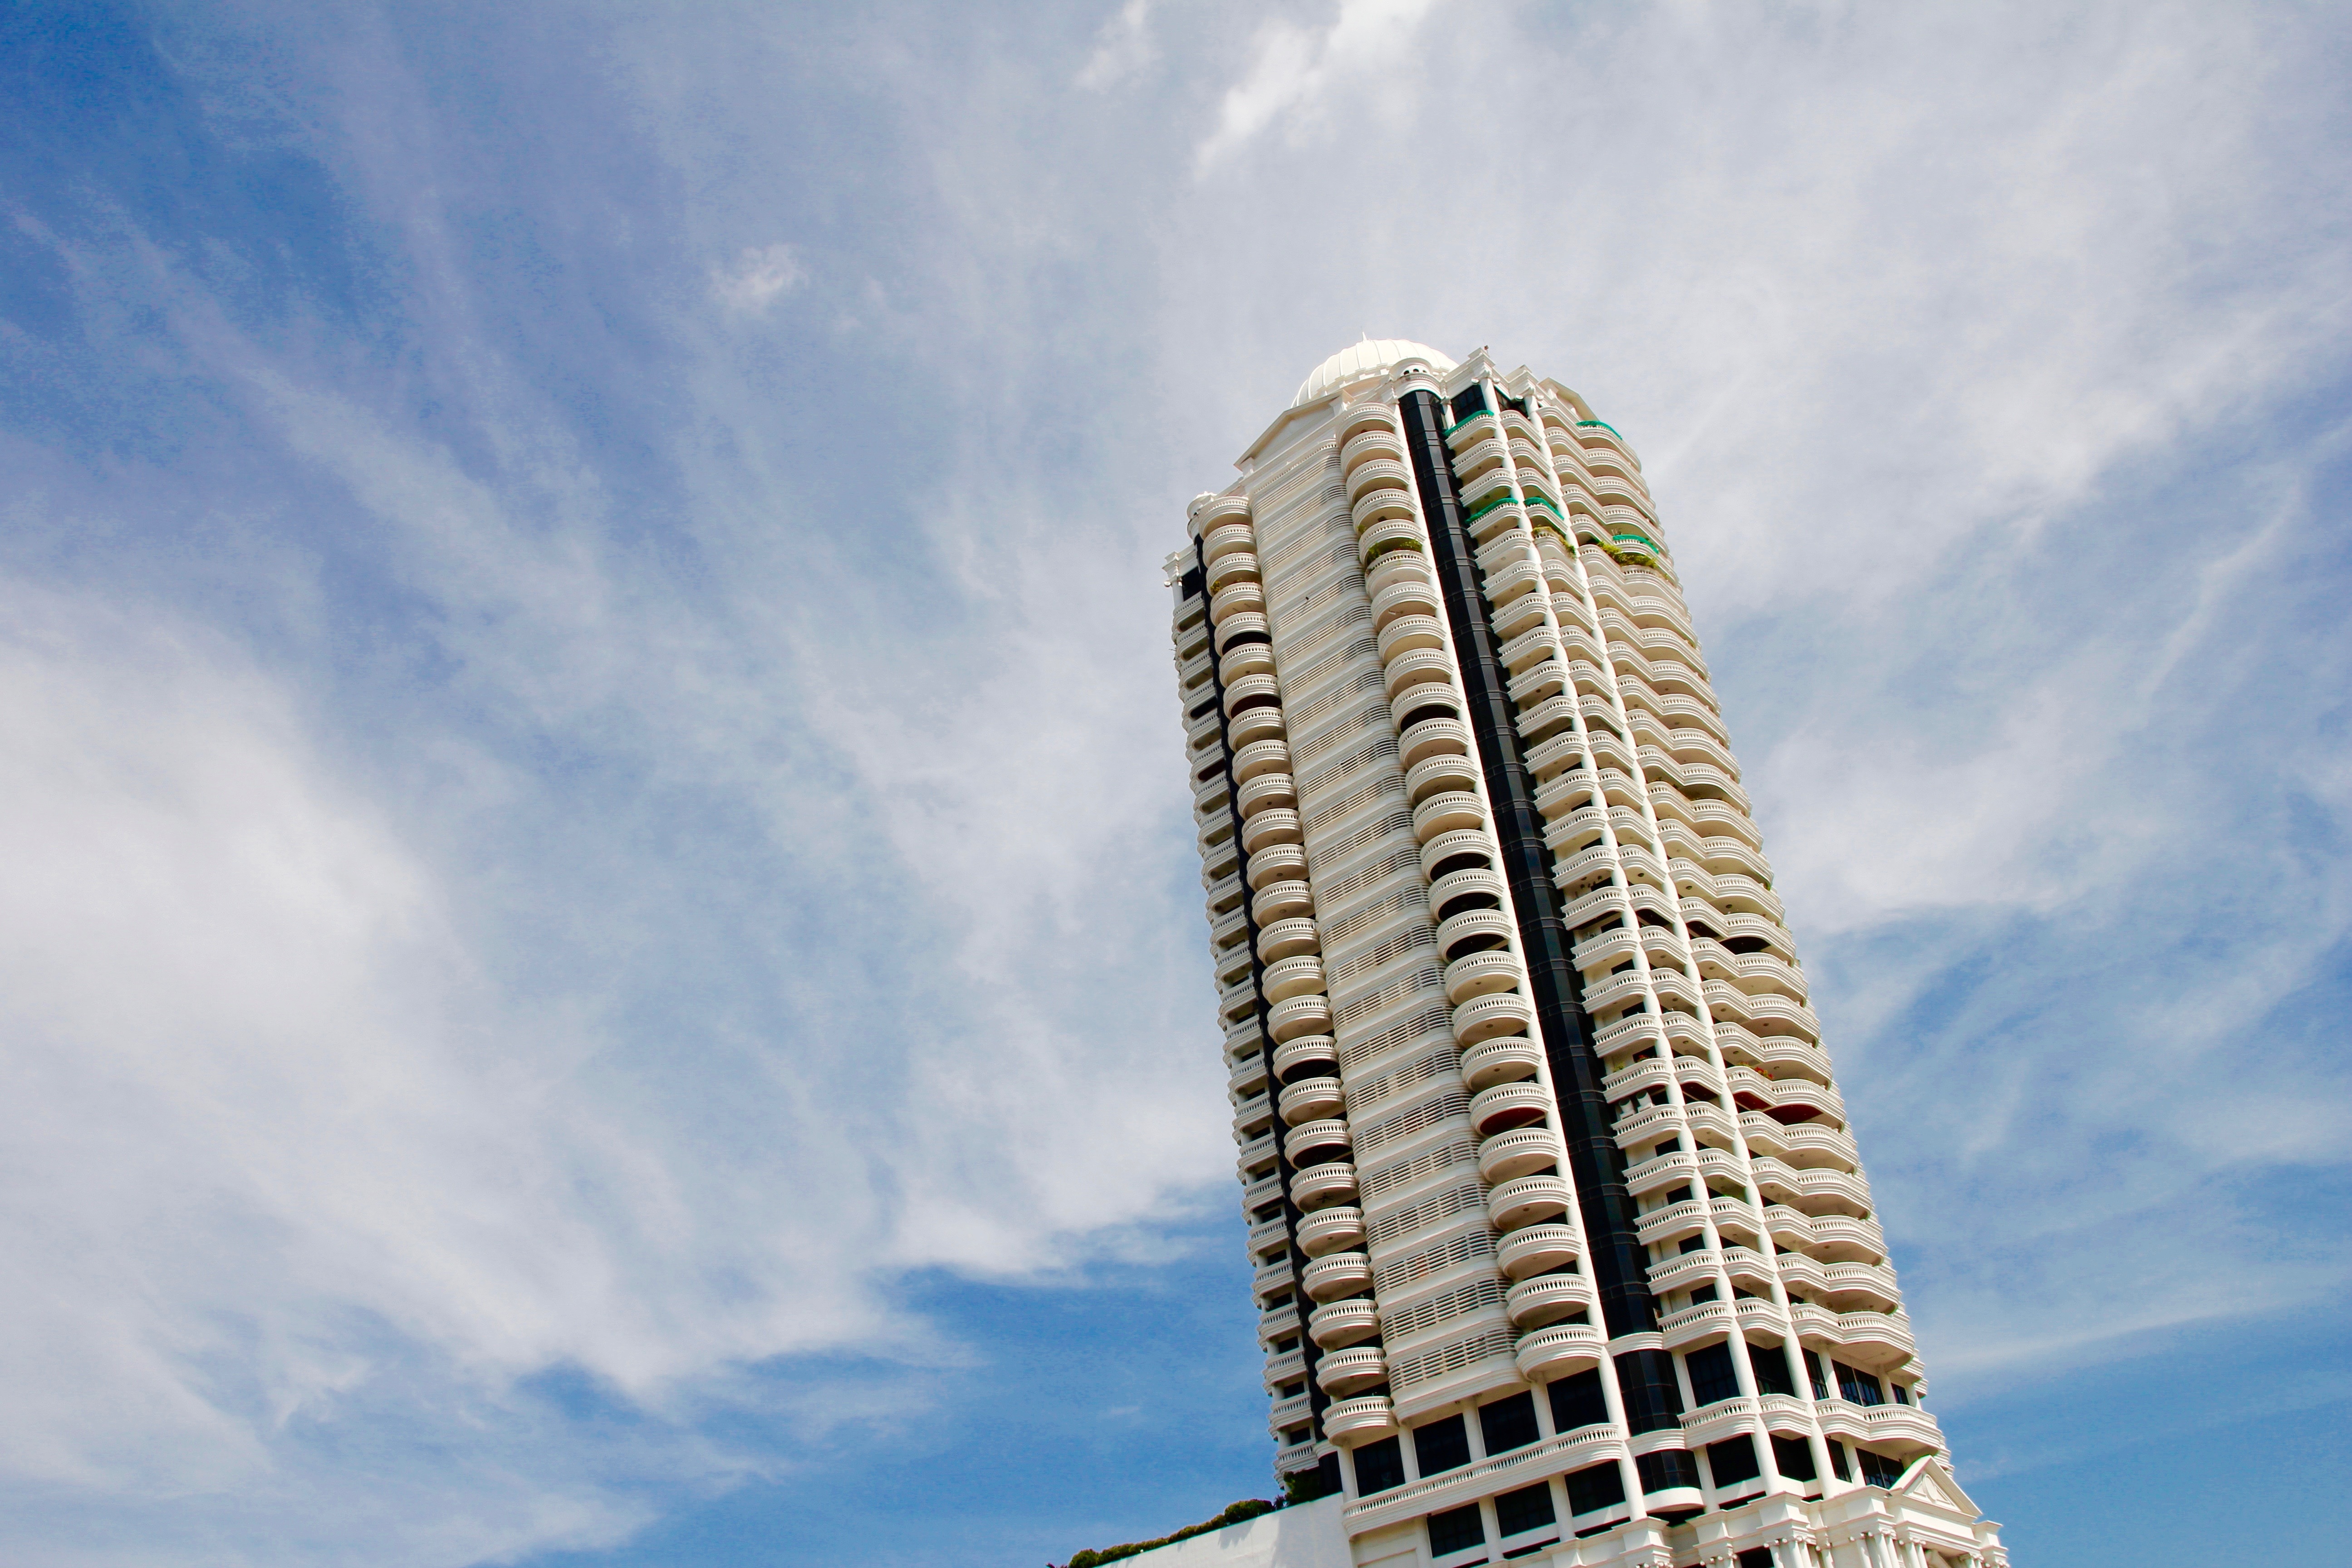
architecture, sky, skyline, window, building, city, skyscraper, tower, office, asia, landmark, facade, modern, tower block, thailand, bangkok, metropolis